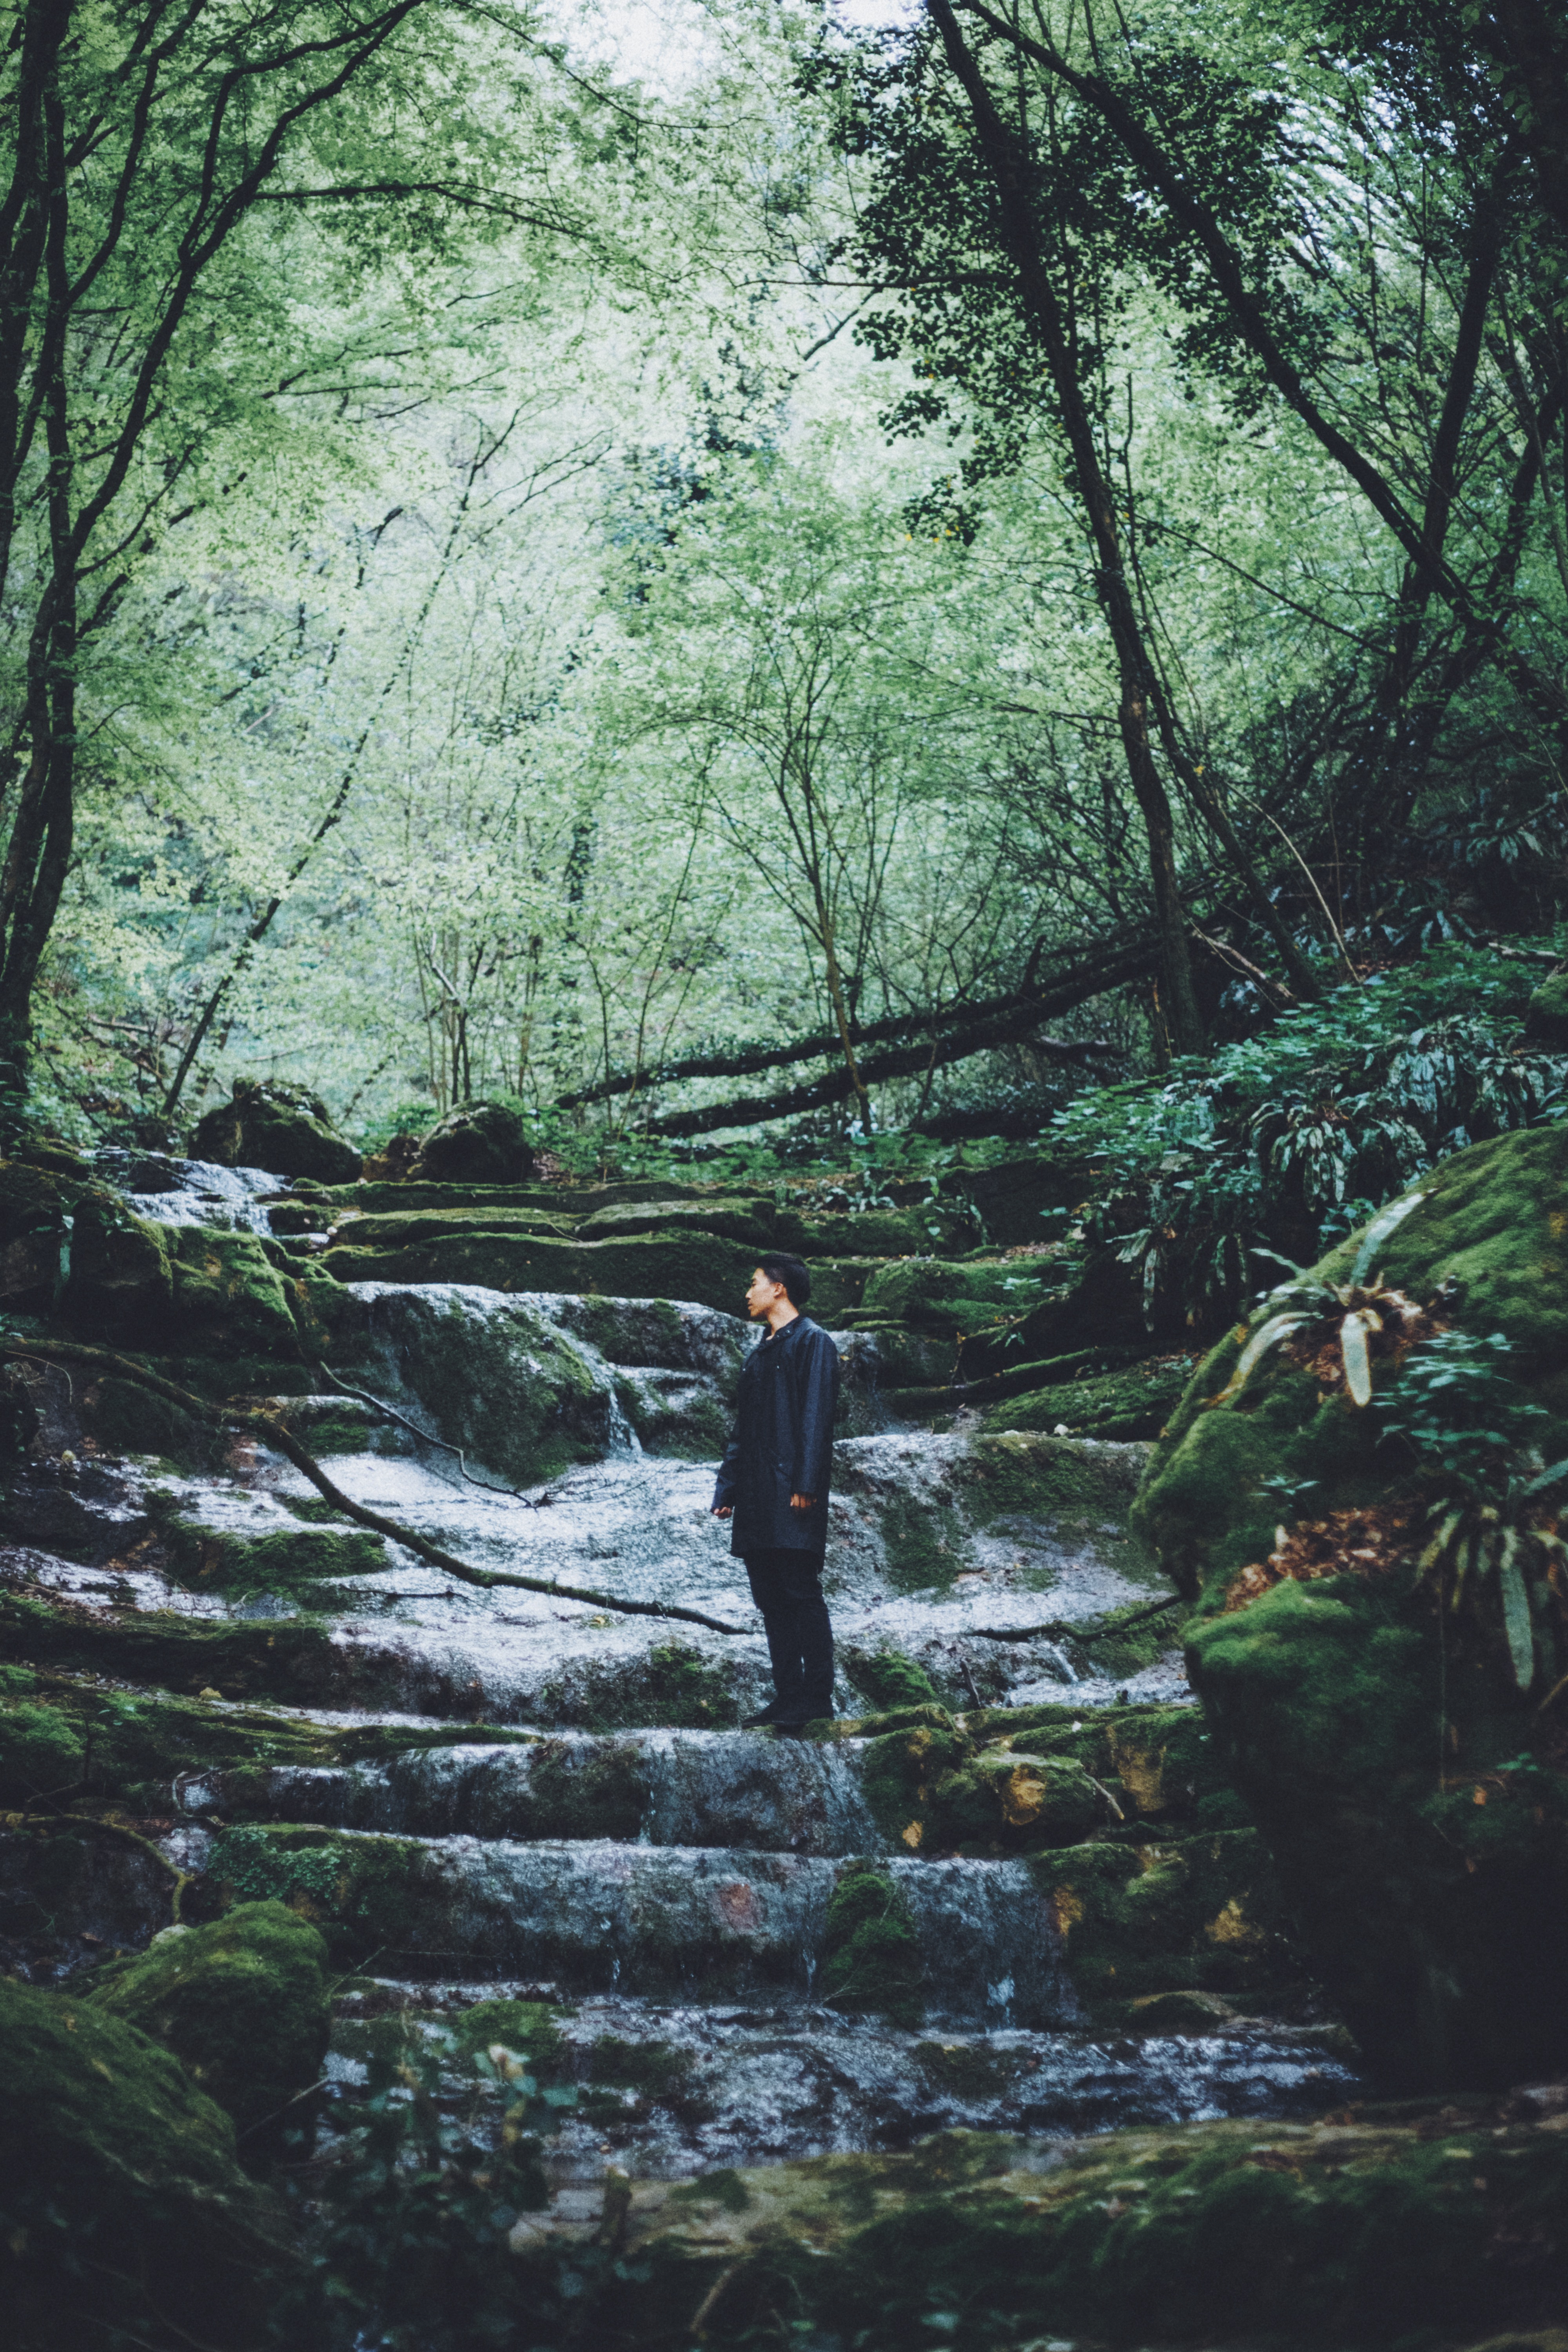
tree, nature, forest, rock, wilderness, walking, person, trail, standing, stream, jungle, rocks, rainforest, woodland, habitat, natural environment, woody plant